William Leslie of Nethermuir

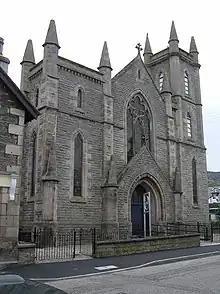
The new frontage on Kingussie Parish Church by Leslie

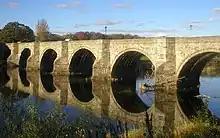
The Bridge of Dee, Aberdeen

Sir William Leslie of Nethermuir (1802–1879) was a Scottish architect and building contractor who served as Lord Provost of Aberdeen 1869 to 1873.